LZ 129 Hindenburg

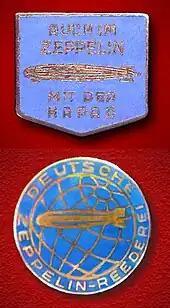
Zeppelin passenger lapel pins

Four years after construction began in 1932, "Hindenburg" made its maiden test flight from the Zeppelin dockyards at Friedrichshafen on March 4, 1936, with 87 passengers and crew aboard. These included the Zeppelin Company chairman, Dr. Hugo Eckener, as commander, former World War I Zeppelin commander Lt. Col. Joachim Breithaupt representing the German Air Ministry, the Zeppelin Company's eight airship captains, 47 other crew members, and 30 dockyard employees who flew as passengers. Harold G. Dick was the only non-Luftschiffbau representative aboard. Although the name "Hindenburg" had been quietly selected by Eckener over a year earlier, only the airship's formal registration number (D-LZ129) and the five Olympic rings (promoting the 1936 Summer Olympics to be held in Berlin that August) were displayed on the hull during its trial flights. As the airship passed over Munich on its second trial flight the next afternoon, the city's Lord Mayor, Karl Fiehler, asked Eckener by radio the LZ129's name, to which he replied ""Hindenburg"". On March 23, "Hindenburg" made its first passenger and mail flight, carrying 80 reporters from Friedrichshafen to Löwenthal. The ship flew over Lake Constance with "Graf Zeppelin".